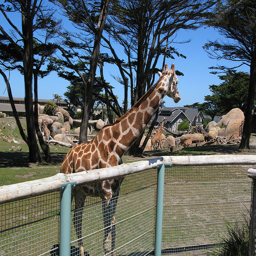
A giraffe standing next to a fence inside a zoo enclosure.
A giraffe looking away as it stands by a zoo rail.
A giraffe looking longingly into the distance behind a fence.
Giraffe stand in enclosure with head high above fence.
a few giraffes living in a fenced pen